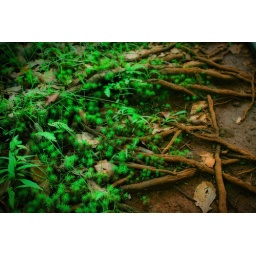
Somewhere in Astonville, New South Whales, Australia. The floor bed is beautiful.